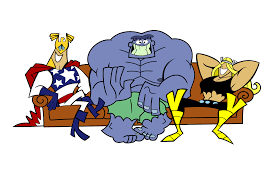
Portrait style: Cartoon Portrait